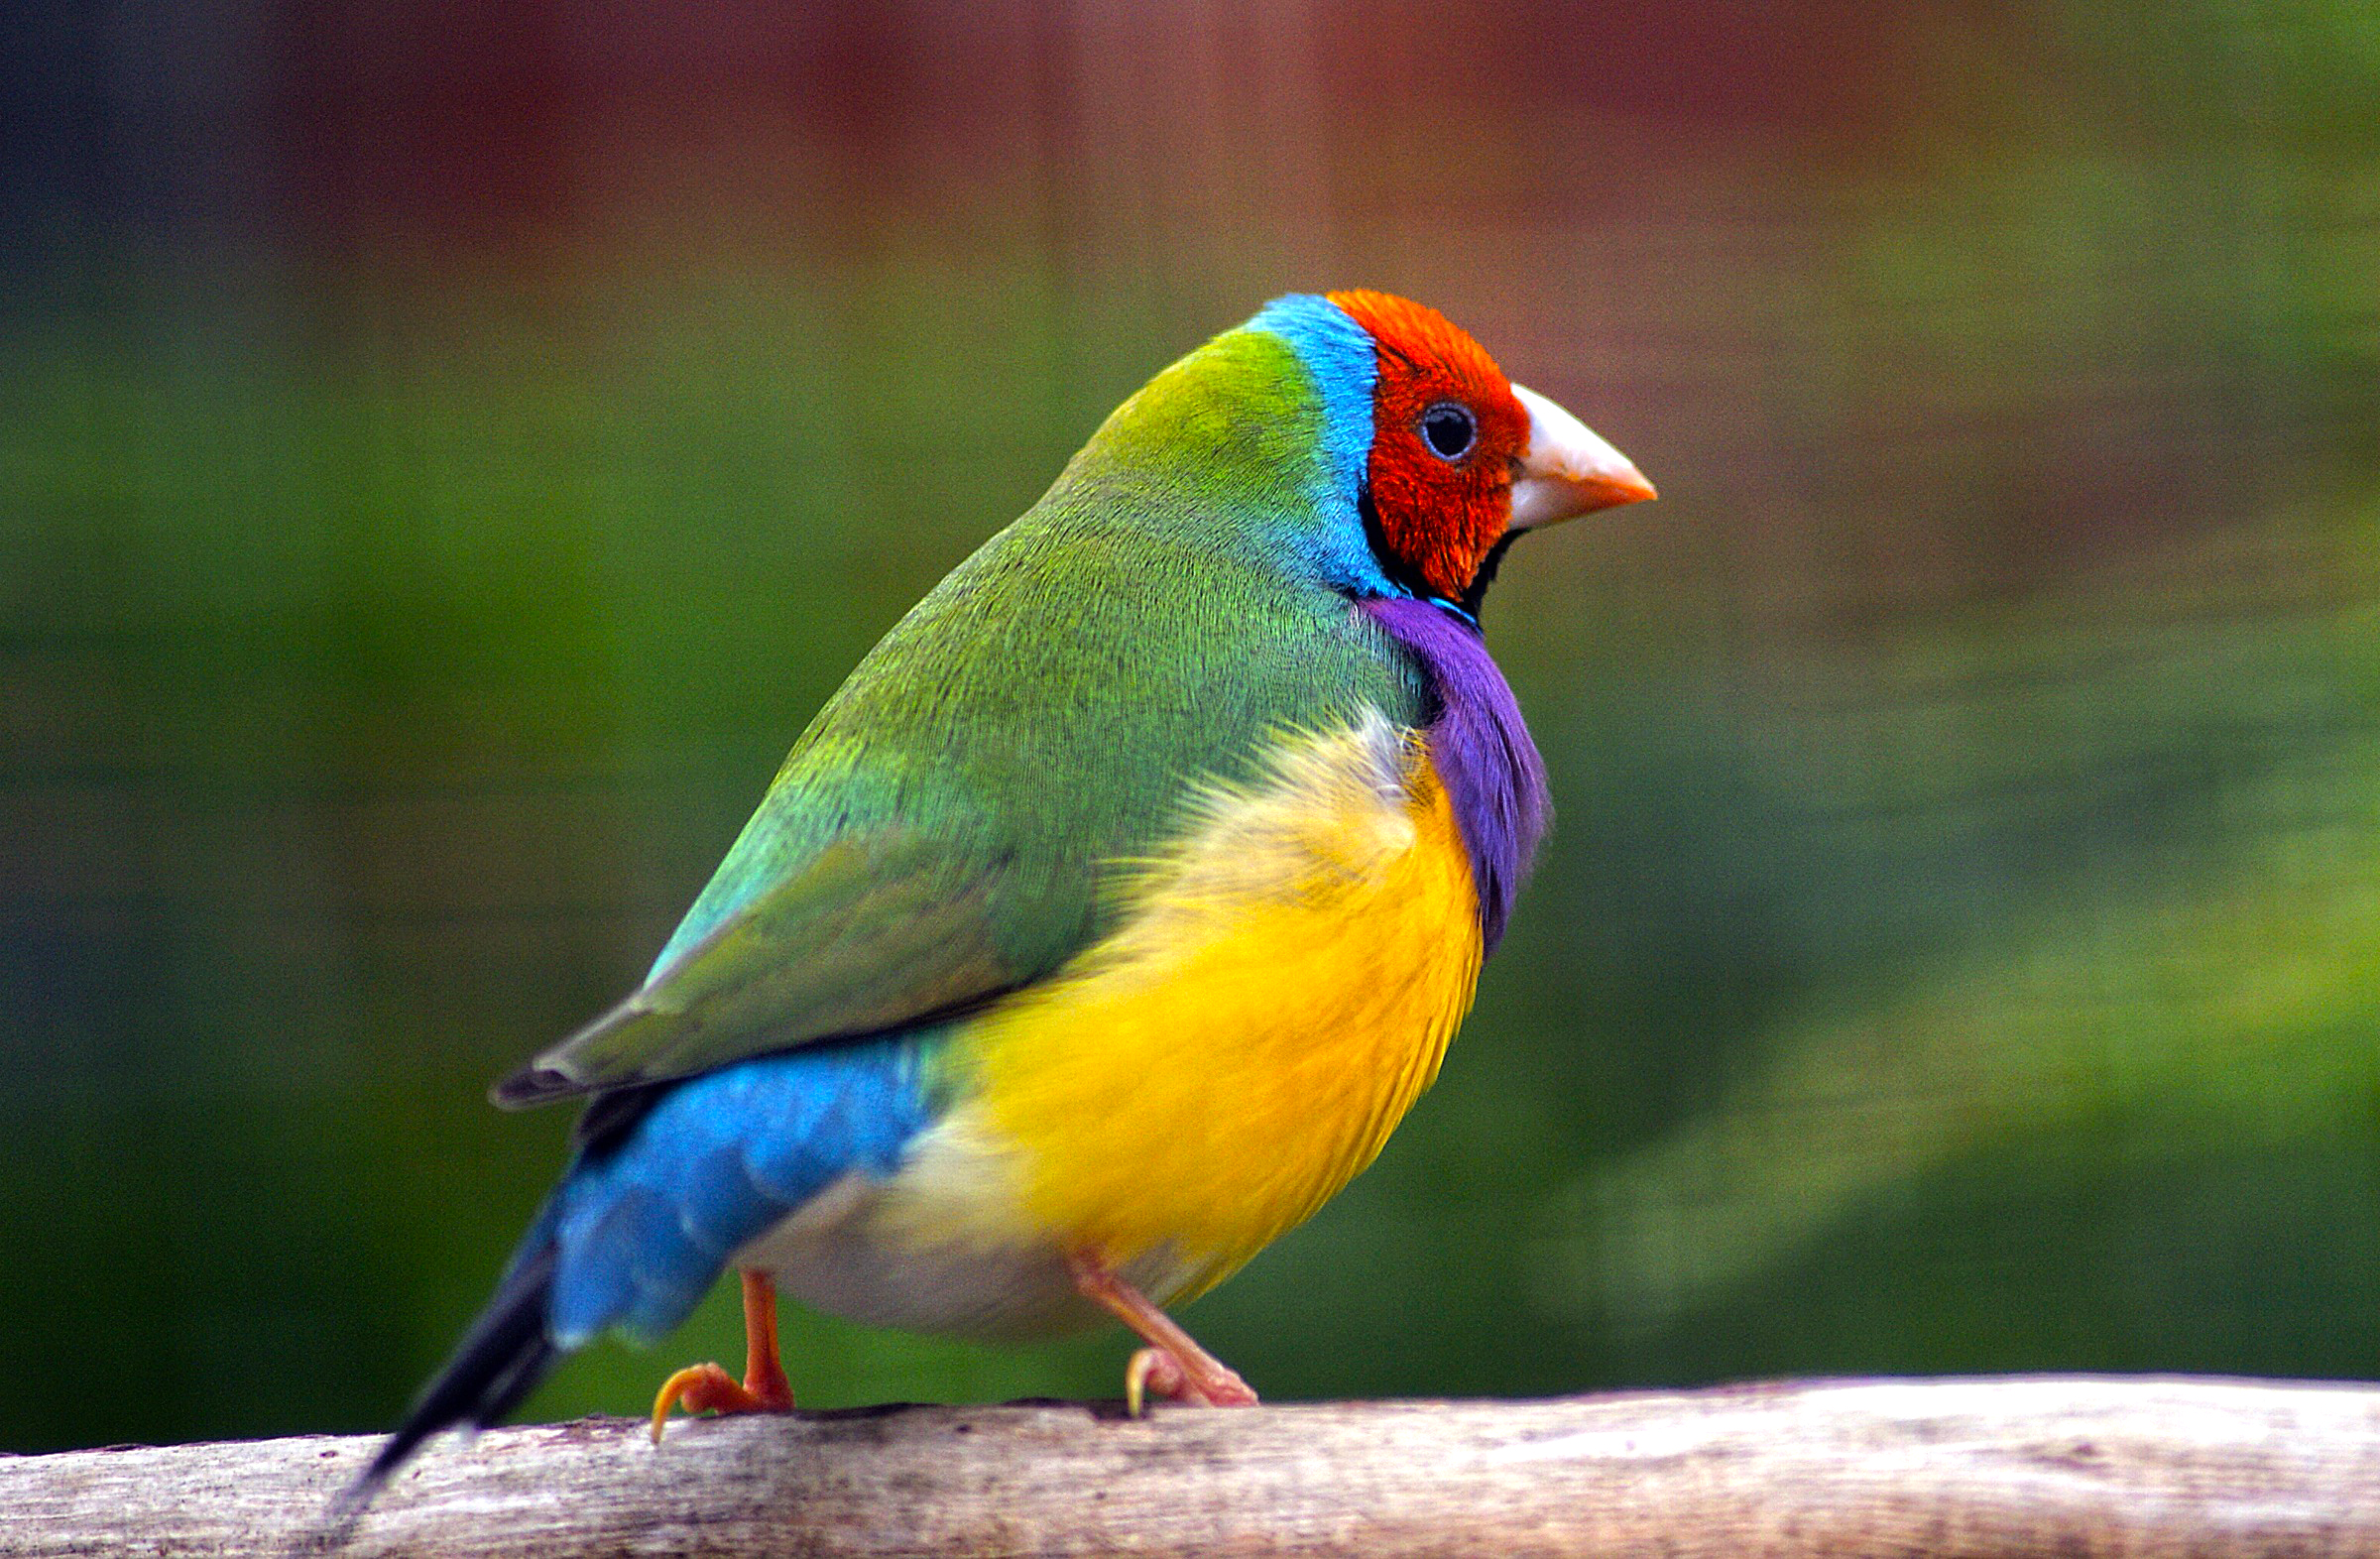
nature, bird, wildlife, beak, fauna, lorikeet, birds, vertebrate, colours, finch, australianbirds, sonyalpha, gouldianfinch, finches, old world flycatcher, perching bird, green jay